Florent Lacasse

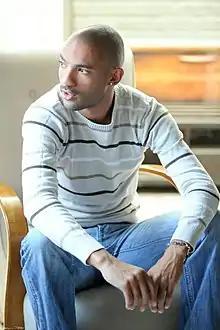

Florent Lacasse (born 21 January 1981 in Paris) is a French middle-distance runner who specializes in the 800 metres.